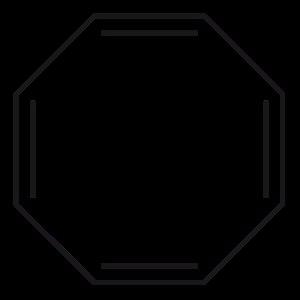
Un composé anti-aromatique est un composé cyclique contenant une alternance de liaisons doubles et simples, où l'énergie des électrons pi du composé anti-aromatique est supérieure à celle du composé équivalent en chaine ouverte. Ainsi, les composés anti-aromatiques sont en général instables et particulièrement réactifs ; souvent, les composés anti-aromatiques se distordent même en dehors du plan, afin de résoudre cette instabilité. Les composés anti-aromatiques ne respectent donc pas en général la règle de Hückel sur l'aromaticité.